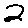
Label: 2